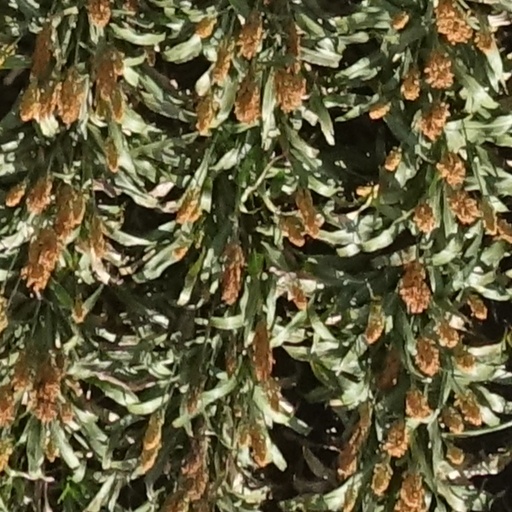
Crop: sorghum